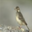
Label: bird